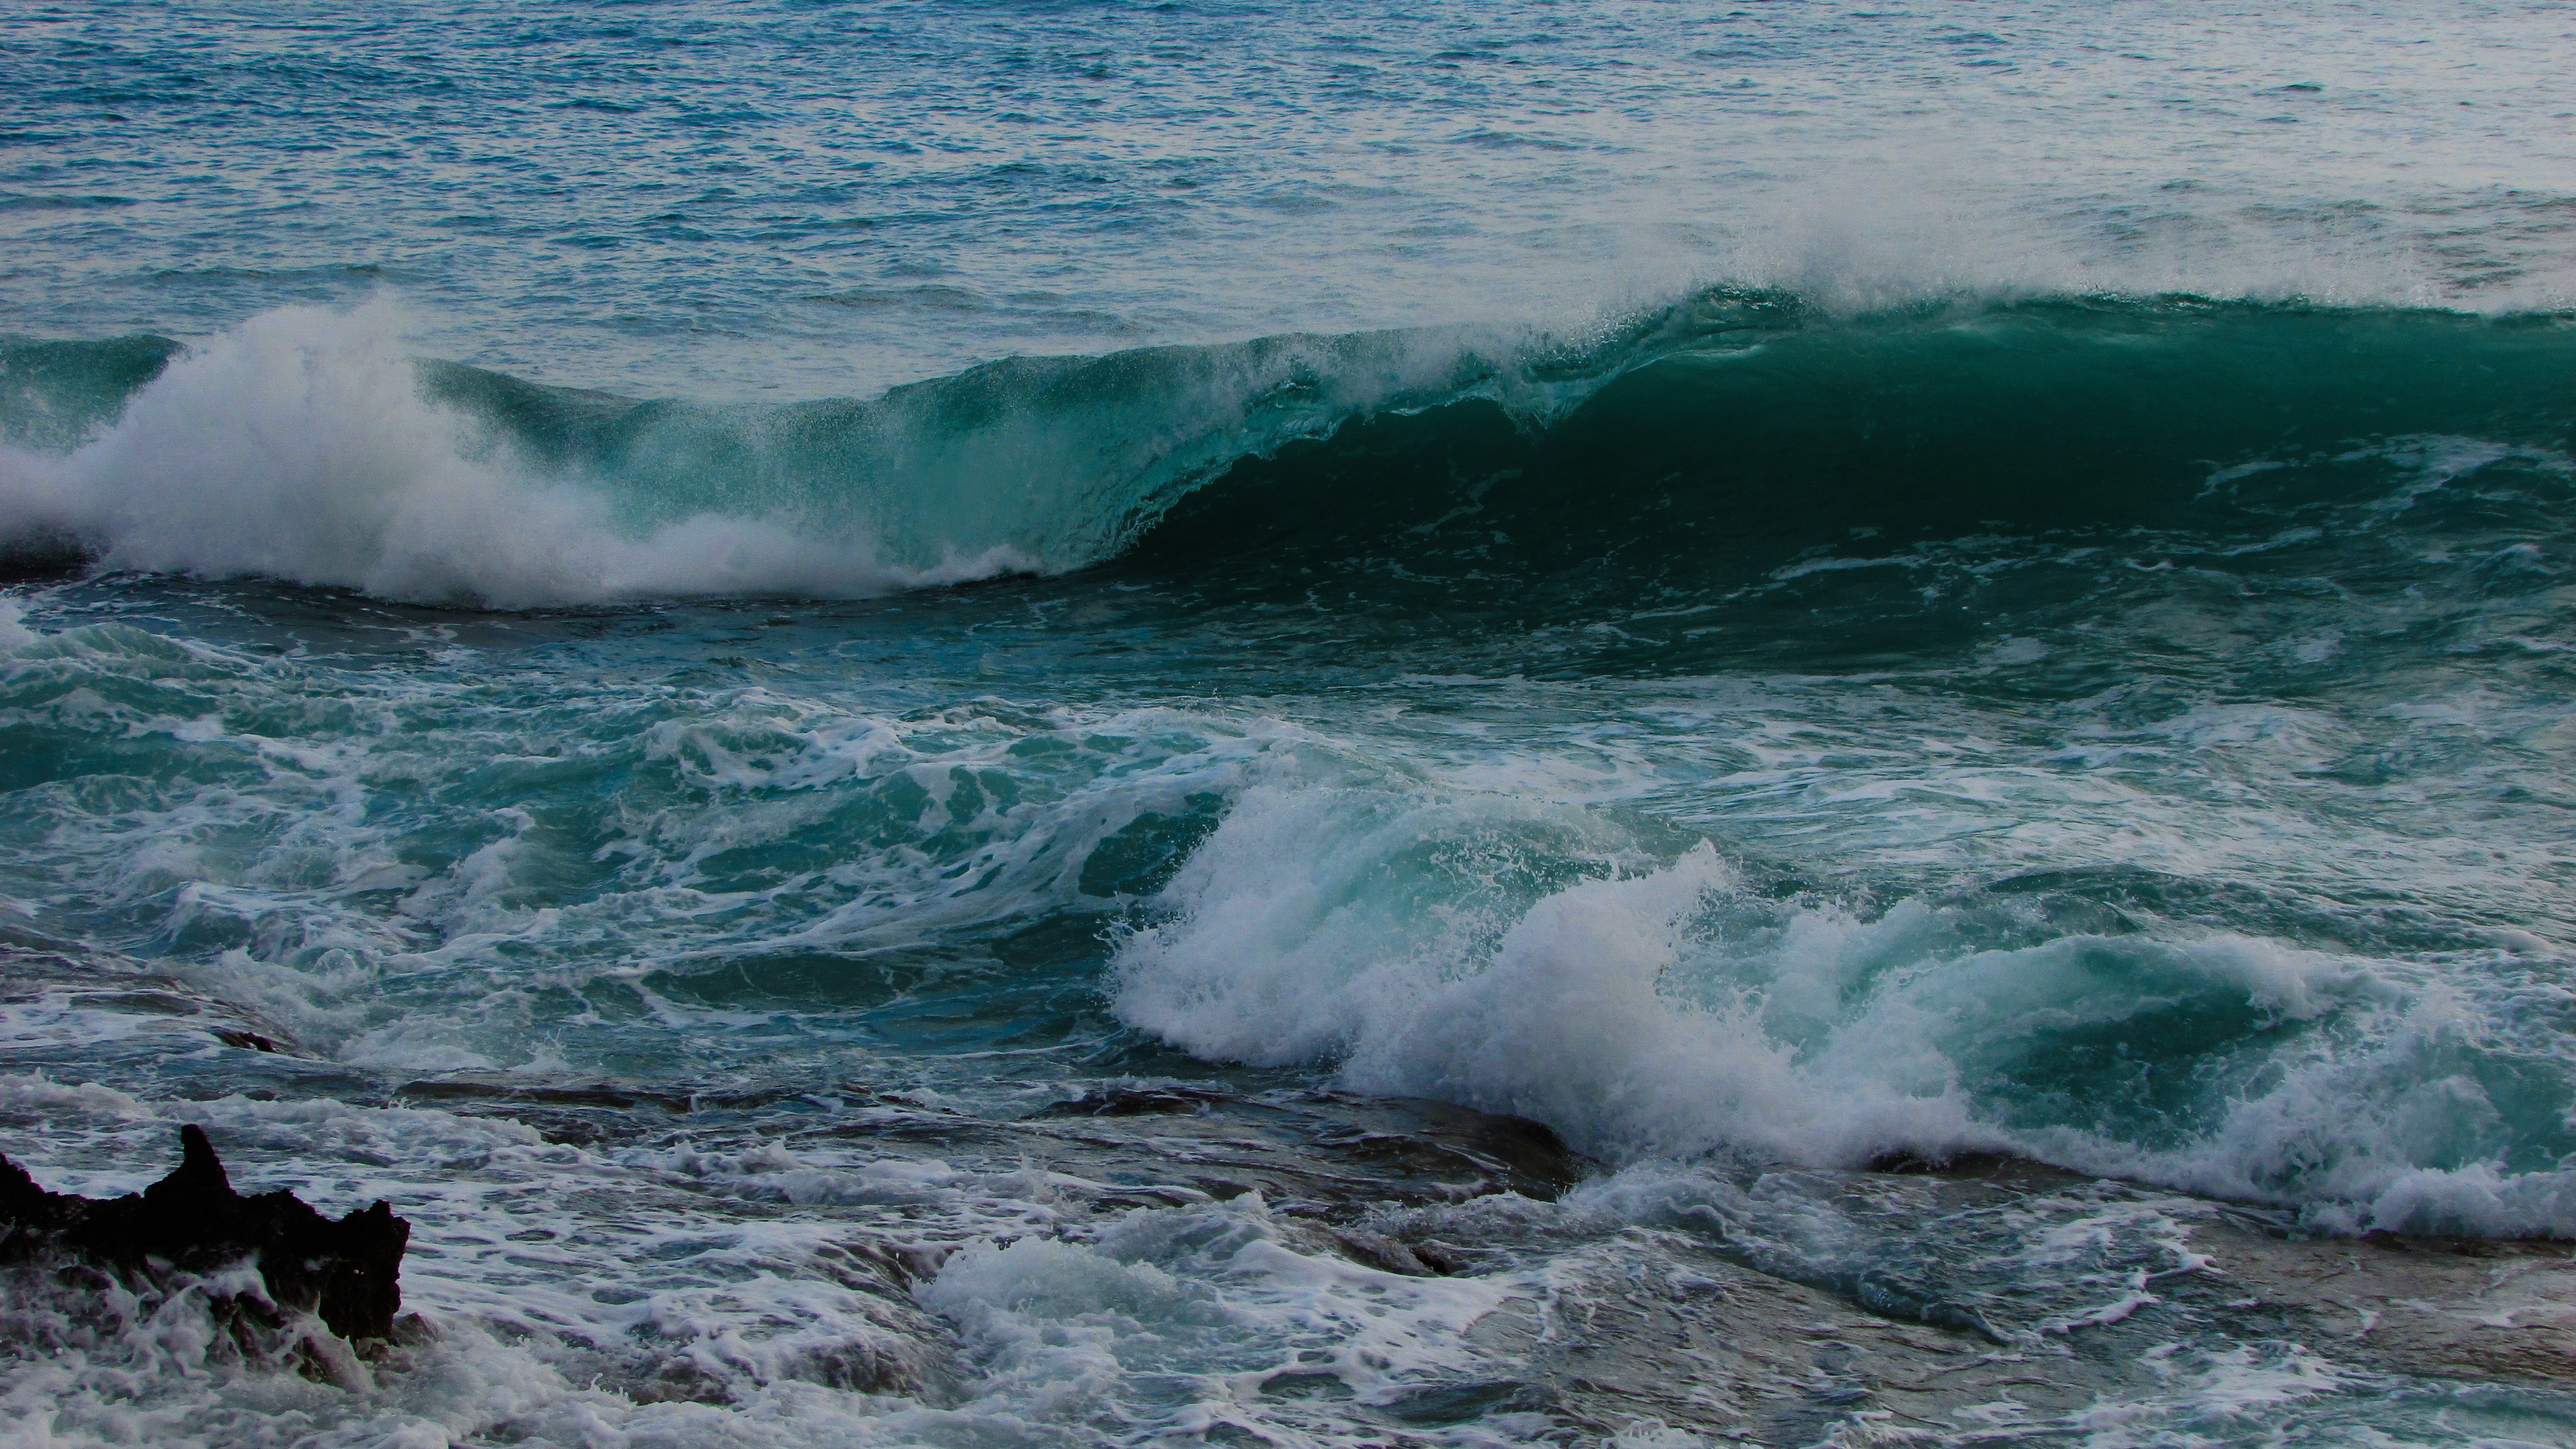
beach, sea, coast, water, nature, rock, ocean, shore, wave, wind, foam, spray, rapid, body of water, energy, power, smashing, wind wave